Vayetze

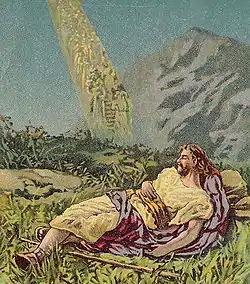
"Jacob at Bethel" (illustration from a Bible card published 1900 by the Providence Lithograph Company)

Rabbi Joshua ben Levi (according to the Jerusalem Talmud and Genesis Rabbah) or a Baraita in accordance with the opinion of Rabbi Yose the son of Rabbi Ḥaninah (according to the Babylonian Talmud) said that the three daily prayers derived from the Patriarchs, and cited Genesis 28:11 for the proposition that Jews derived the evening prayer from Jacob, arguing that within the meaning of Genesis 28:11, "came upon" meant "pray," just as a similar word did in Jeremiah 27:18 (according to the Jerusalem Talmud) or another similar word did in Jeremiah 7:16 (according to the Babylonian Talmud and Genesis Rabbah).